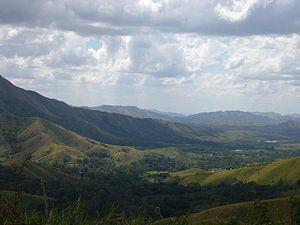
Carlos Arvelo est l'une des 14 municipalités de l'État de Carabobo au Venezuela. Son chef-lieu est Güigüe. En 2011, la population s'élève à 150 277 habitants.